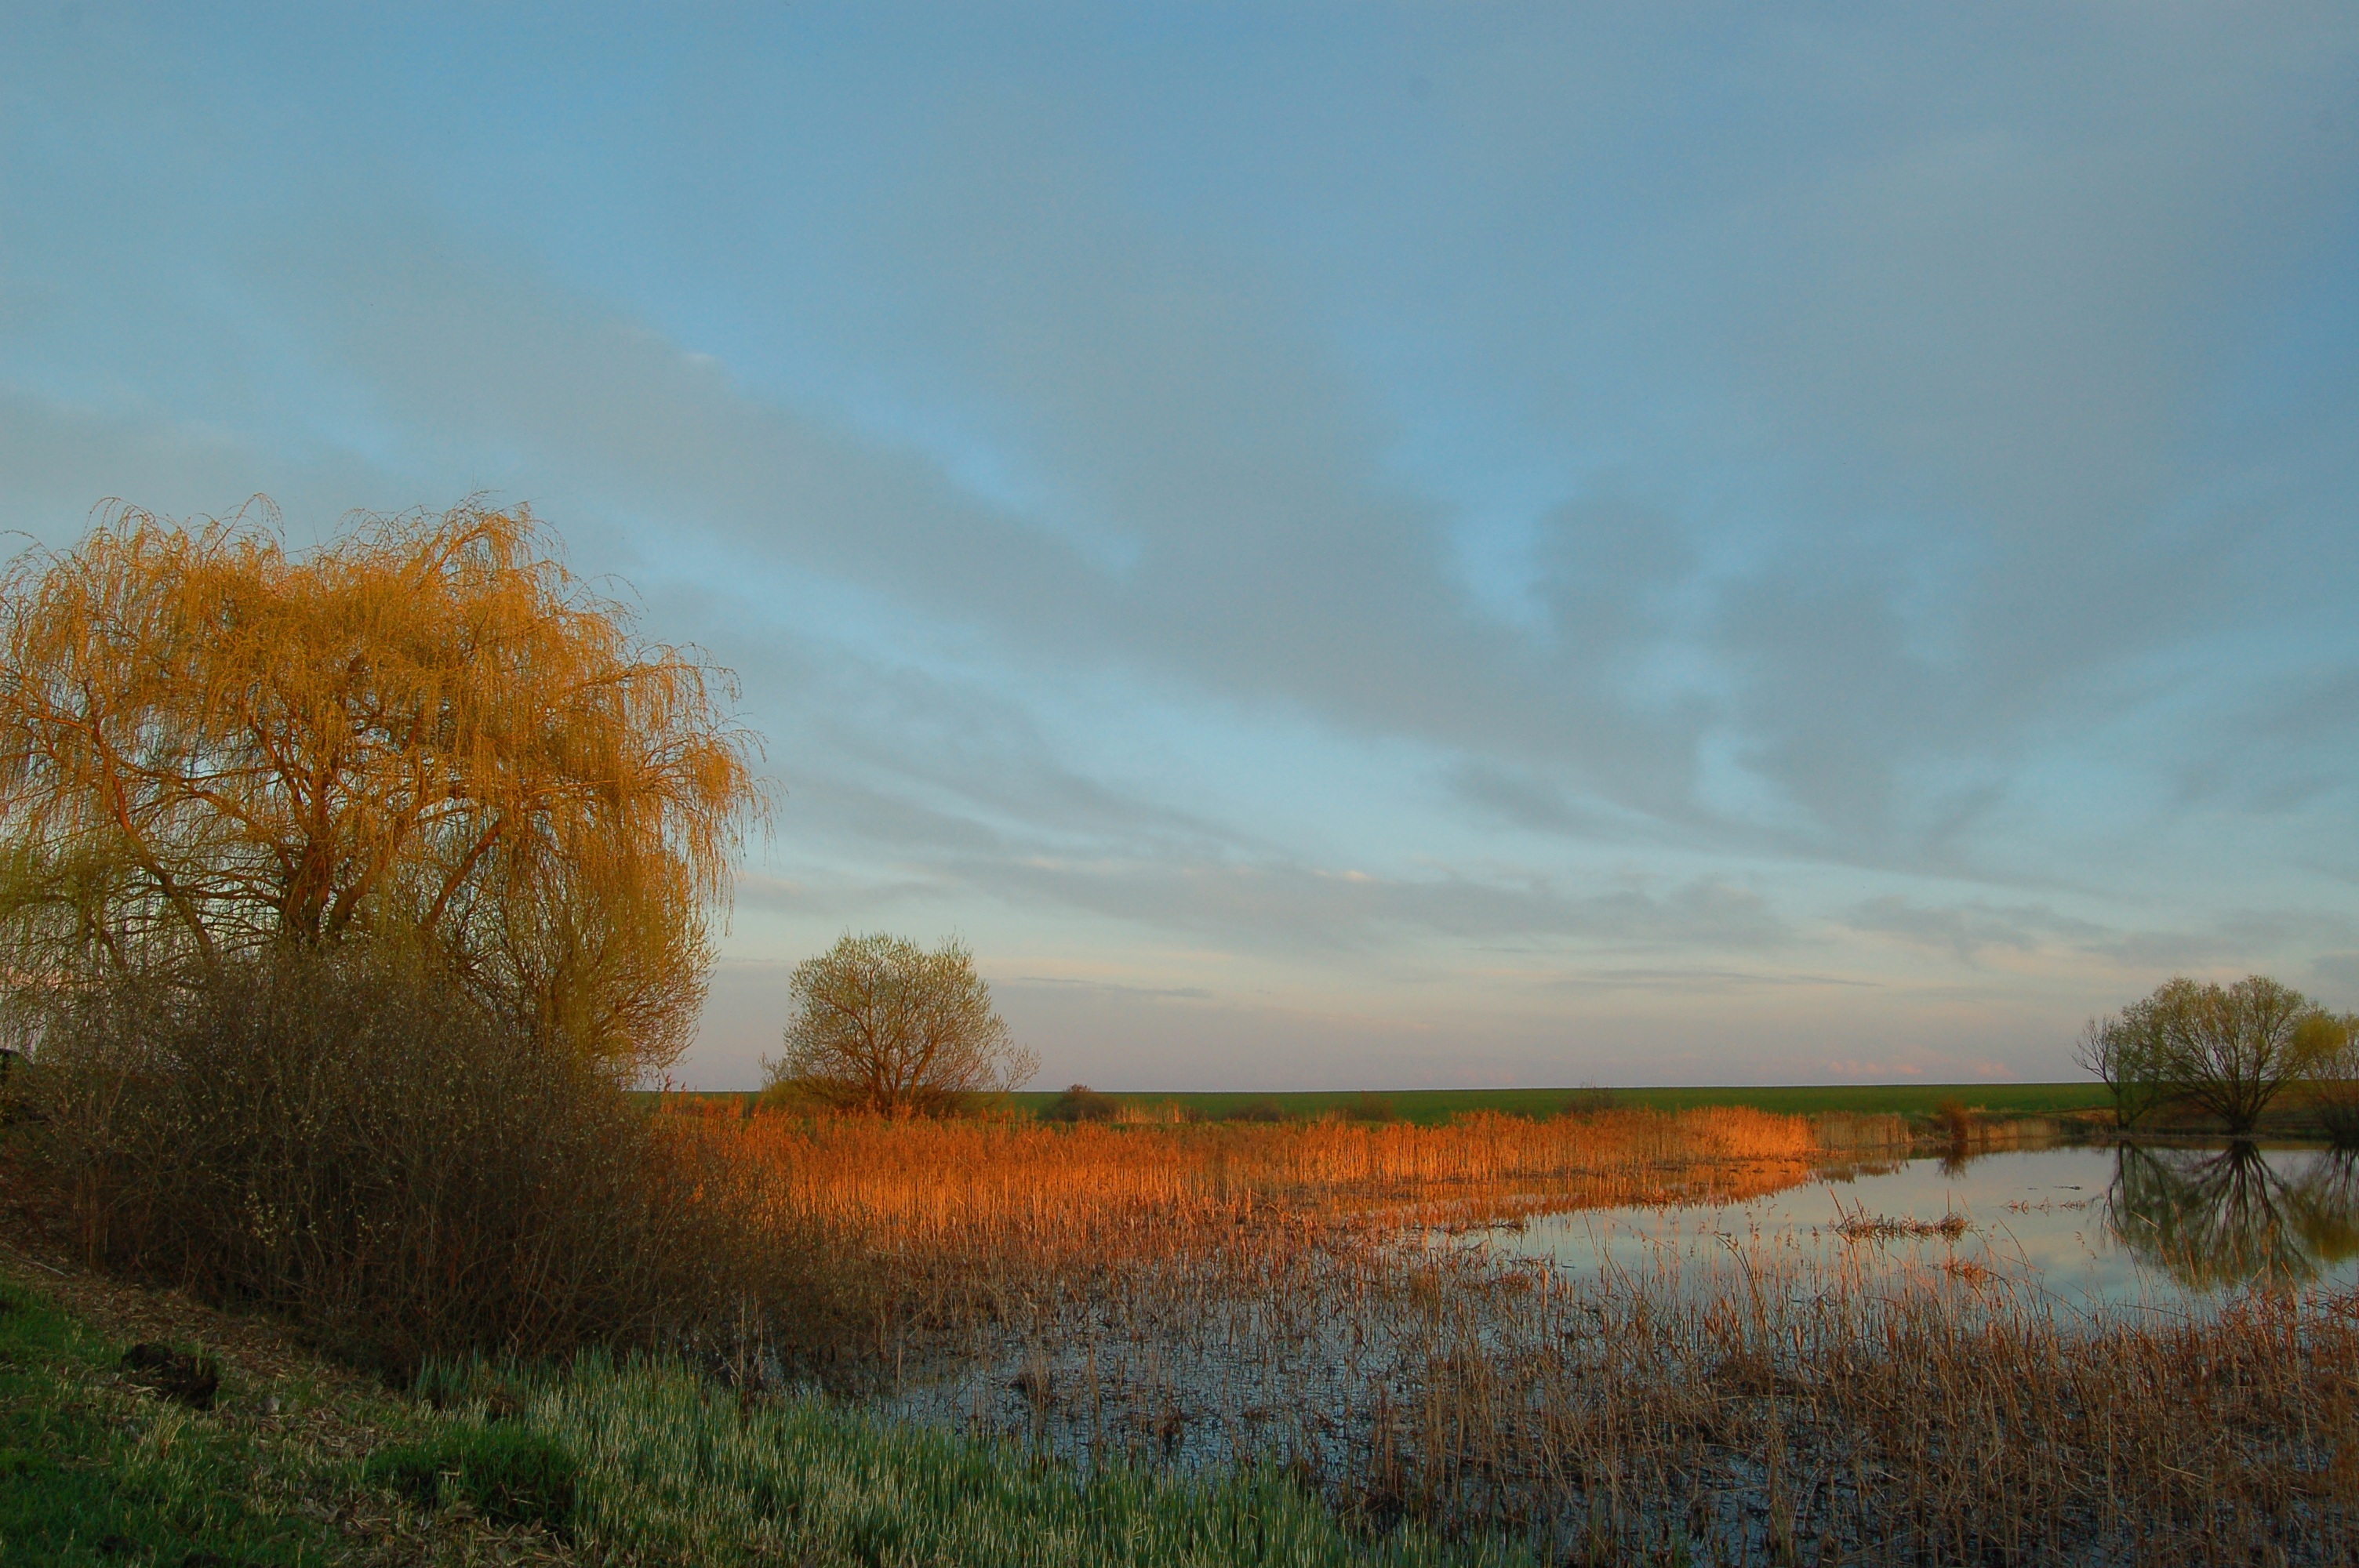
landscape, tree, nature, grass, horizon, marsh, swamp, cloud, sky, sunrise, sunset, mist, field, meadow, prairie, sunlight, morning, hill, lake, frost, dawn, dusk, evening, spring, reflection, autumn, agriculture, season, plain, grassland, wetland, reeds, ukraine, habitat, ecosystem, rural area, at sunset, natural environment, atmospheric phenomenon, grass family